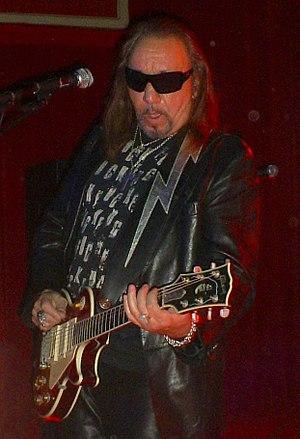
"Ace Frehley, de son vrai nom Paul Daniel Frehley, est un guitariste américain. Il est né le 27 avril 1951, dans le Bronx à New York où il a aussi grandi. Il est principalement connu pour avoir été le premier guitariste soliste du groupe de rock Américain Kiss de sa création en 1973 jusqu'en 1982. Il a inventé le personnage du ""Spaceman"". Après avoir quitté Kiss, Frehley a entamé une carrière solo, qui a été suspendue au moment de la reformation originale de Kiss, en 1996, pour une tournée de réunion qui fut un énorme succès mondial. Il quitte de nouveau le groupe en 2002 et est remplacé par Tommy Thayer.